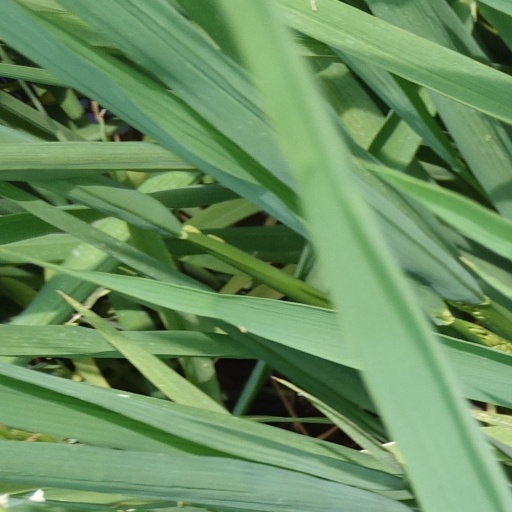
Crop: rice